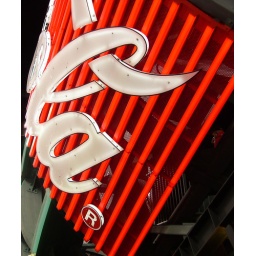
taken beneath the coke bottle behind the left field bleachers at Pac Bell Park (at&amp;amp;t). Explored #225